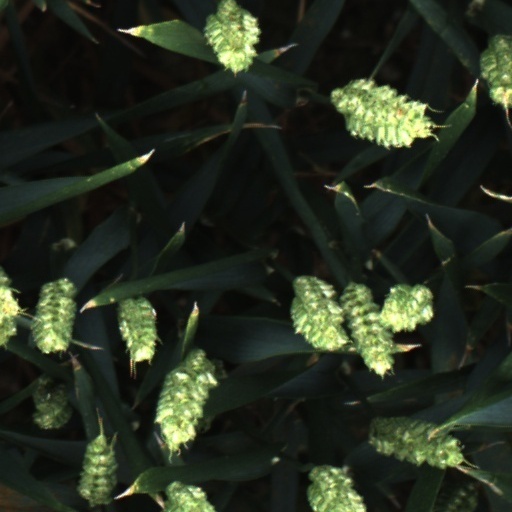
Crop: wheat